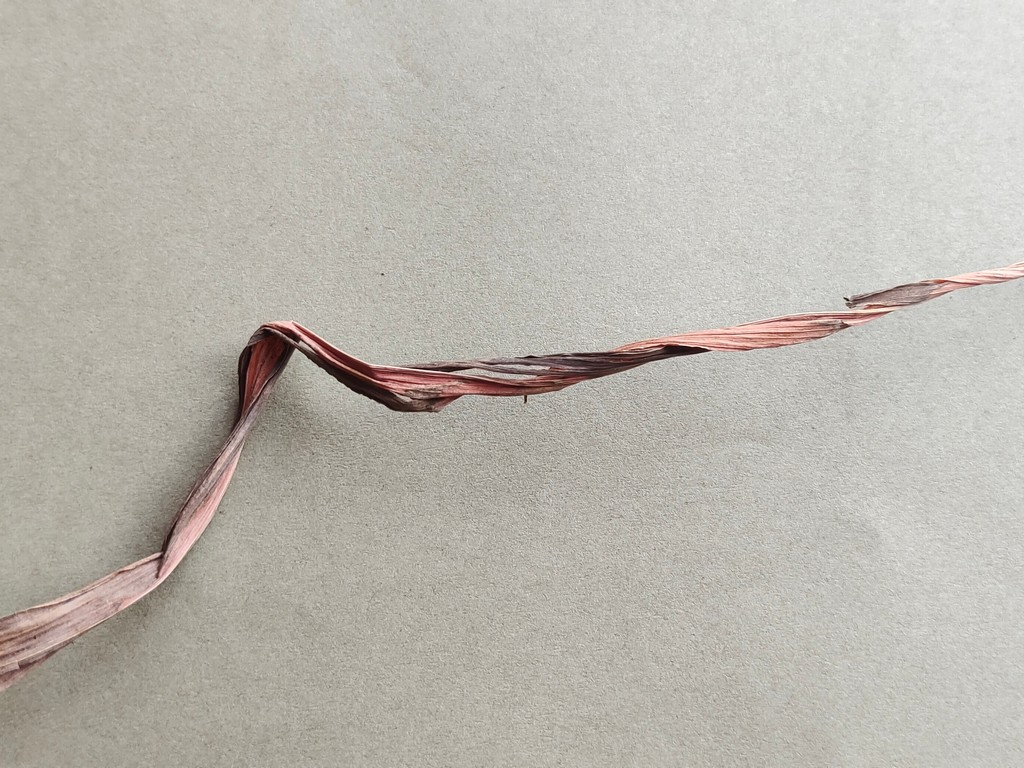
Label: Dried